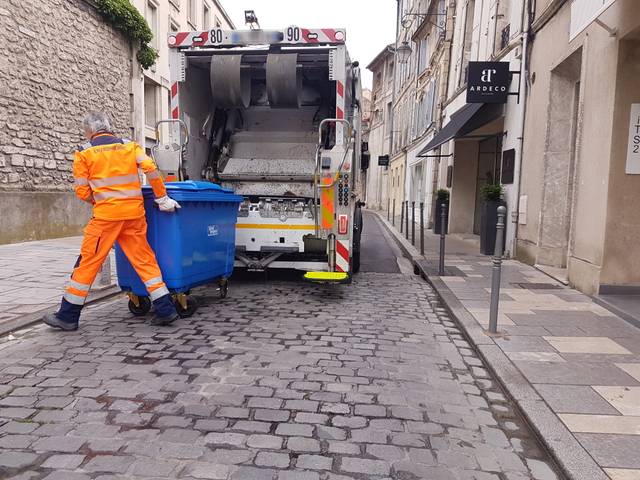
Region: France
Coordinates: 43.946, 4.804